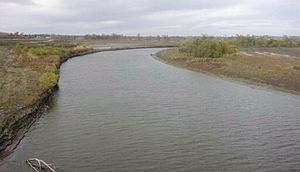
James River (Dakota)
James River nær Scotland i South Dakota
James River, også kendt under navnet Dakota, er i flod der løber i delstaterne North Dakota og South Dakota i USA. Den er en biflod til Missourifloden og er 1.143 km lang. Den begynder i den centrale del af North Dakota, og løber hovedsagelig mod syd gennem et fladt prærielandskab. Den munder ud i Missouri ved byen Yankton i South Dakota. Den største by langs floden er Aberdeen.